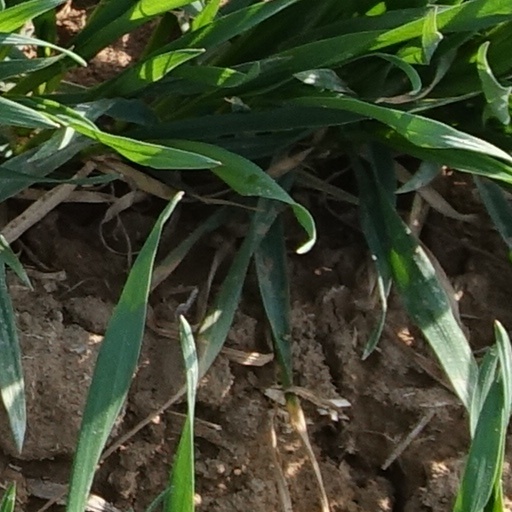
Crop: wheat